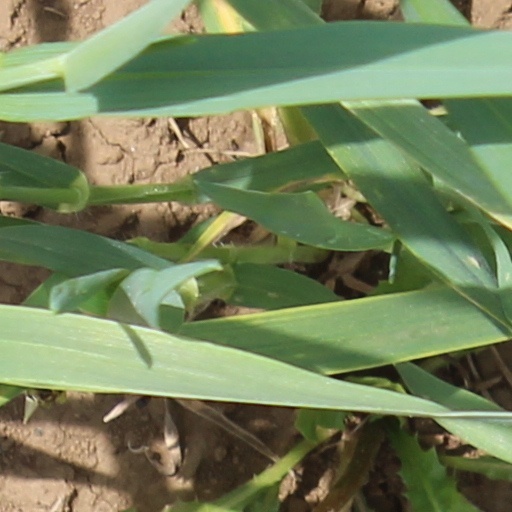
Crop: wheat